History of De La Salle University

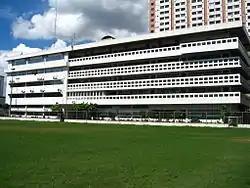
Velasco Hall

In 1924, only 13 years after the Christian Brothers opened the doors of its new school to young boys, De La Salle College was already recognized as the best private school in the country by the Board of Educational Survey created by the Philippine Legislature, which was tasked to conduct a study of the quality of education and all the educational institutions, facilities, and agencies in the country. In 1920, the school officially launched its two-year Associate in Arts commercial course, which was its first tertiary-level course. The school's catalog for 1925 listed courses for an Associate in Arts, a two-year Commerce curriculum, and a Bachelor of Arts and a Master of Arts, although the last degree was never conferred before World War II. In 1930, the college was authorized to confer the degrees of Bachelor of Science in Education and Master of Science of Education. The last pre-war arts degree holders graduated in 1931. The Associate in Arts program was then discontinued because of the department's lack of staff. The Bachelor of Science in Commerce degree was then conferred in its place in 1931, after a third year had been added to the initial two-year program.